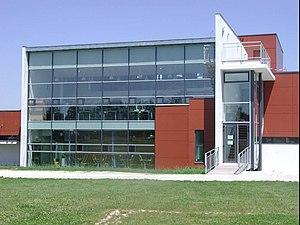
Saint-Germain (Aube)
Saint-Germain est une commune française, située dans le département de l'Aube en région Grand Est. Commune située au Sud-Ouest de l’agglomération Troyenne, qui présente la particularité d’être composée de trois hameaux bien distincts répartis sur un territoire : Lépine, Chevillèle et Linçon.